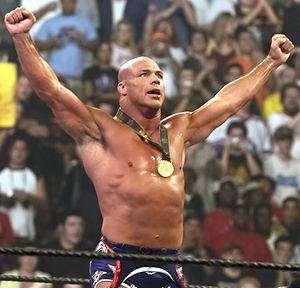
Le WWE Hall of Fame est une institution qui honore d'anciens employés de la World Wrestling Entertainment et d'autres figures qui ont contribué au catch et au divertissement sportif en général.
SummerSlam 2003 est le seizième SummerSlam, une manifestation télédiffusée de catch visible uniquement en paiement à la séance et produite par la World Wrestling Entertainment. Il s'est déroulé le 24 août 2003 à l'America West Arena de Phoenix dans l'Arizona et comprenait les catcheurs des divisions RAW et WWE SmackDown.
La 33ᵉ édition de WrestleMania est une manifestation de catch produite par la World Wrestling Entertainment, une fédération de catch américaine, qui est télédiffusée, visible en paiement à la séance, sur le WWE Network ainsi que sur la chaîne de télévision française AB1. L'événement s'est déroulé le 2 avril 2017 au Stade Camping World à Orlando, dans l'état de Floride. Il s'agit de la trente-troisième édition de WrestleMania, qui fait partie avec le Royal Rumble, SummerSlam et les Survivor Series du « Big Four » à savoir « les Quatre Grands ». Il s'agit de la plus grande représentation annuelle de divertissement sportif. C'est la seconde fois que WrestleMania, après WrestleMania XXIV en 2008, prend place au Stade Camping World à Orlando et la troisième fois que WrestleMania se tiendra dans l’état de Floride pour le Showcase of the Immortals après WrestleMania XXIV et WrestleMania XXVIII qui s’est déroulé à Miami en 2012.